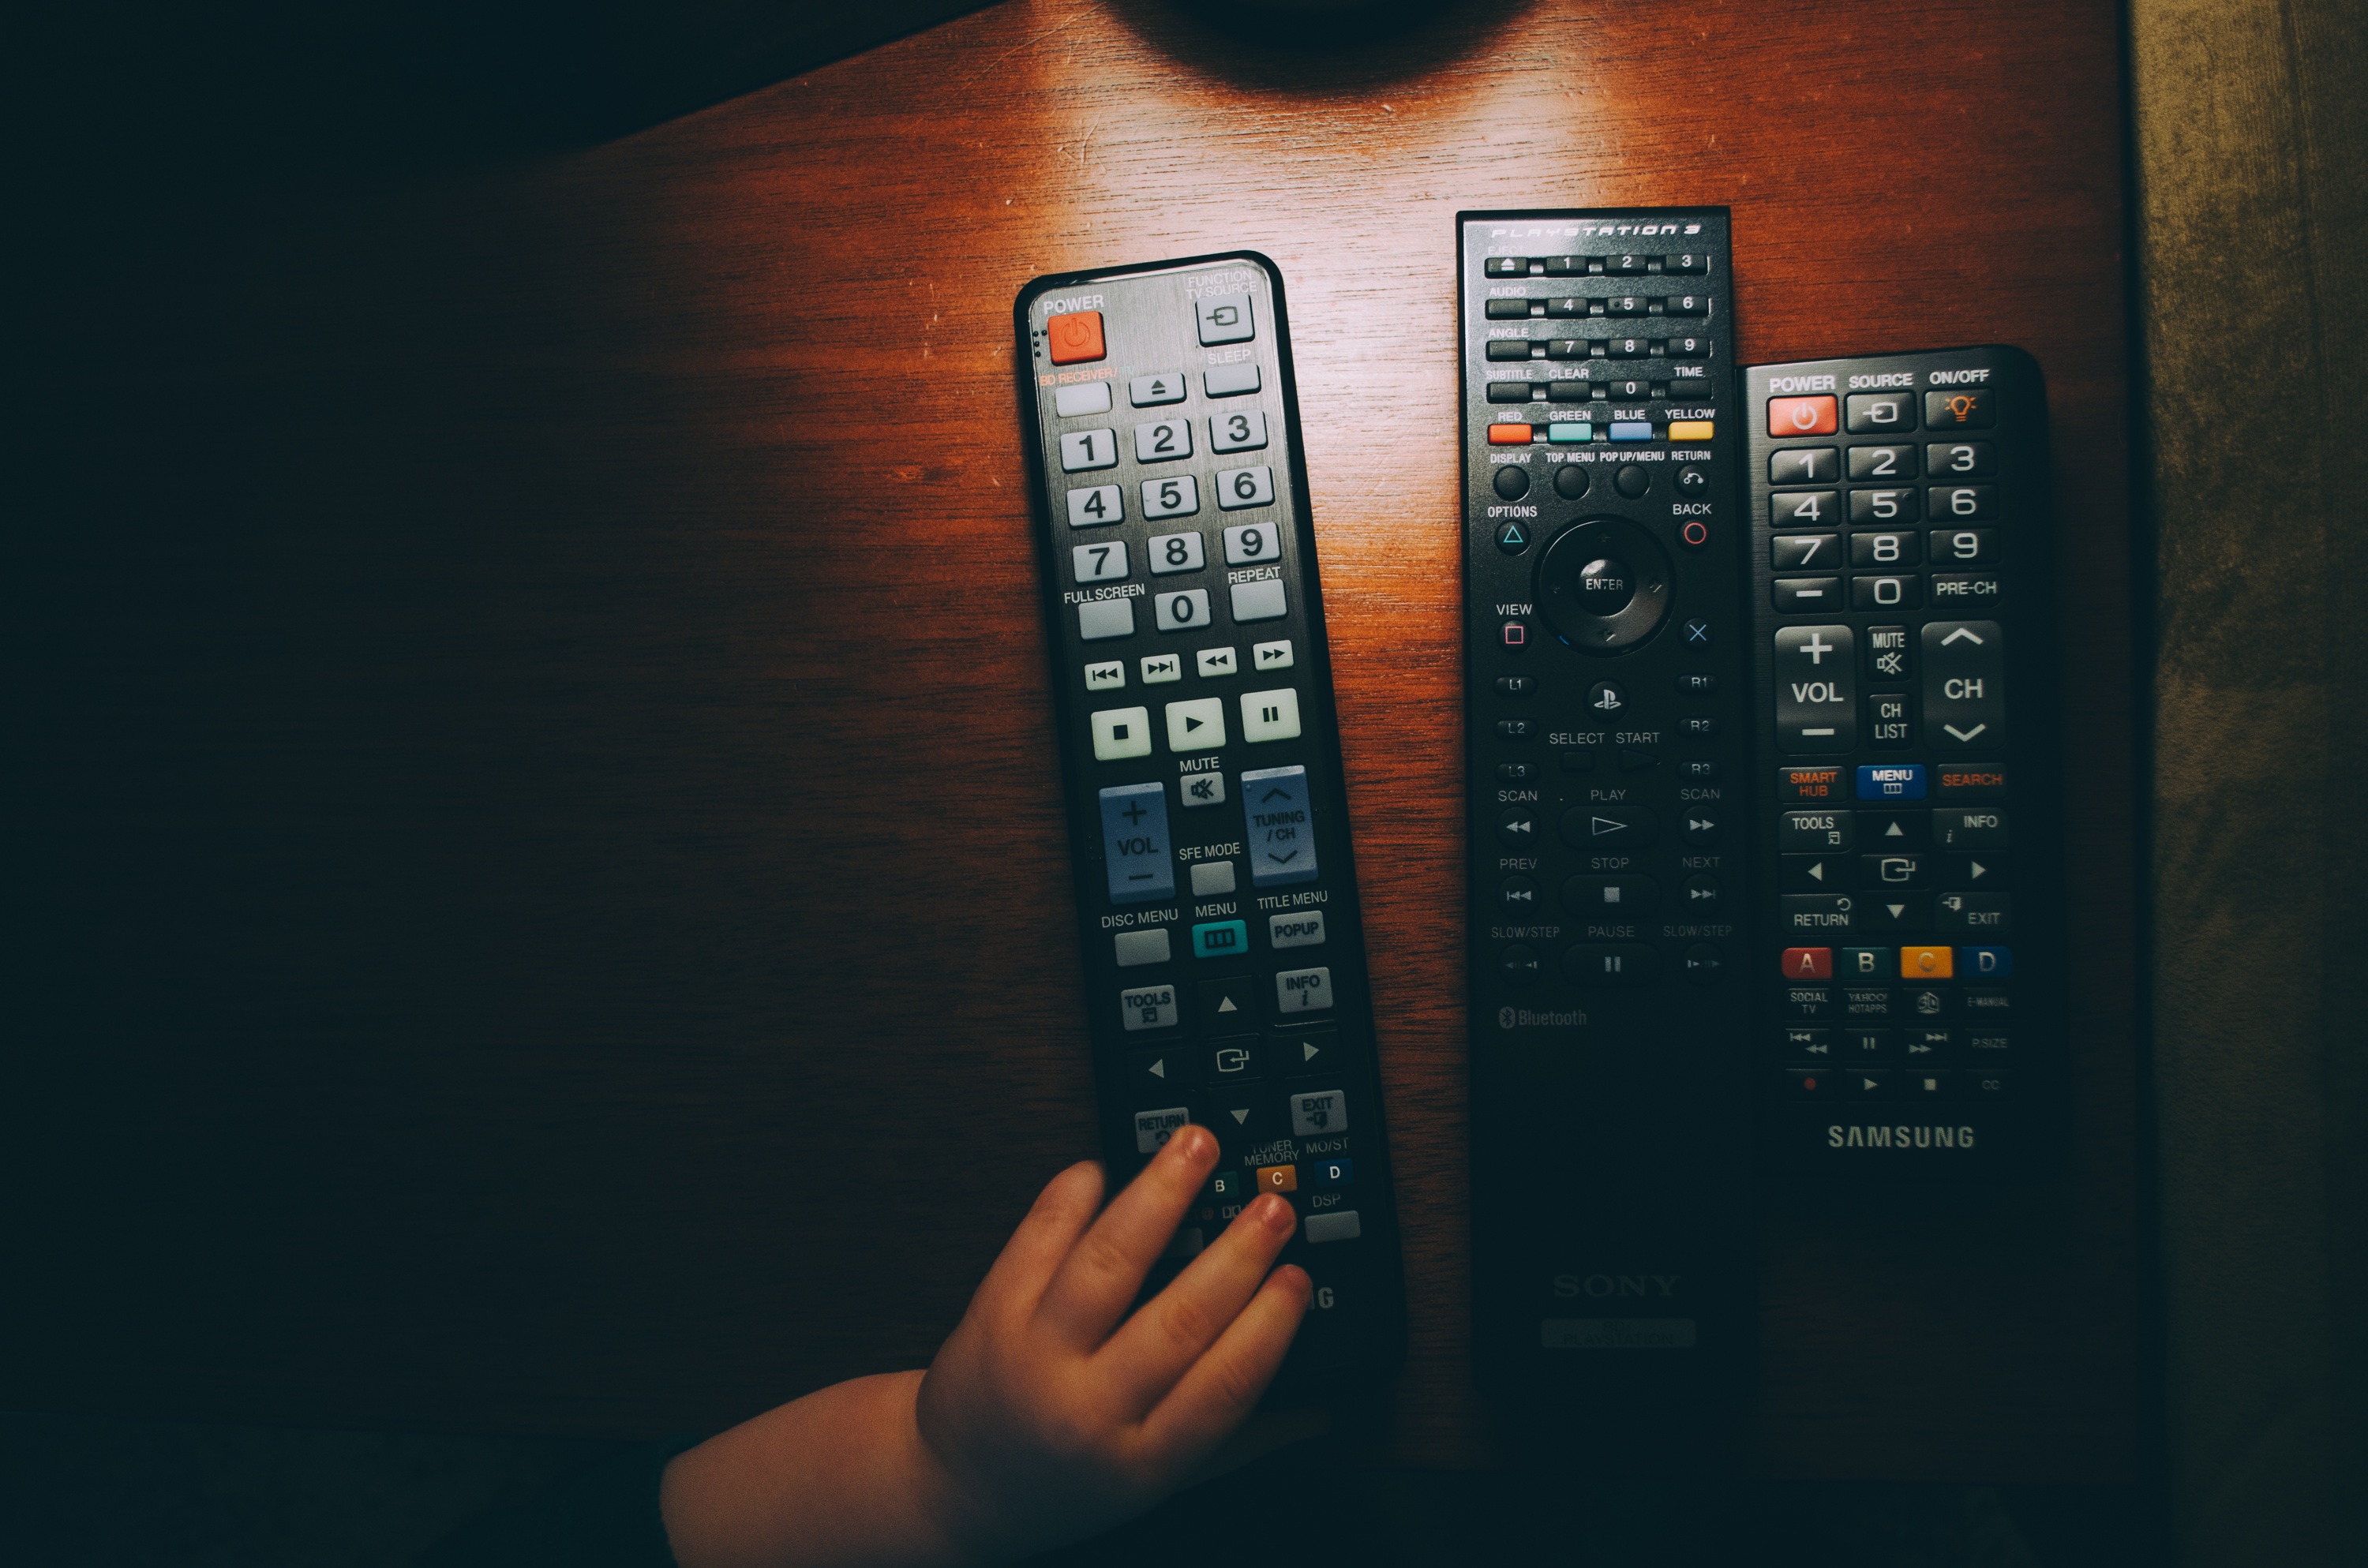
hand, light, number, image, screenshot